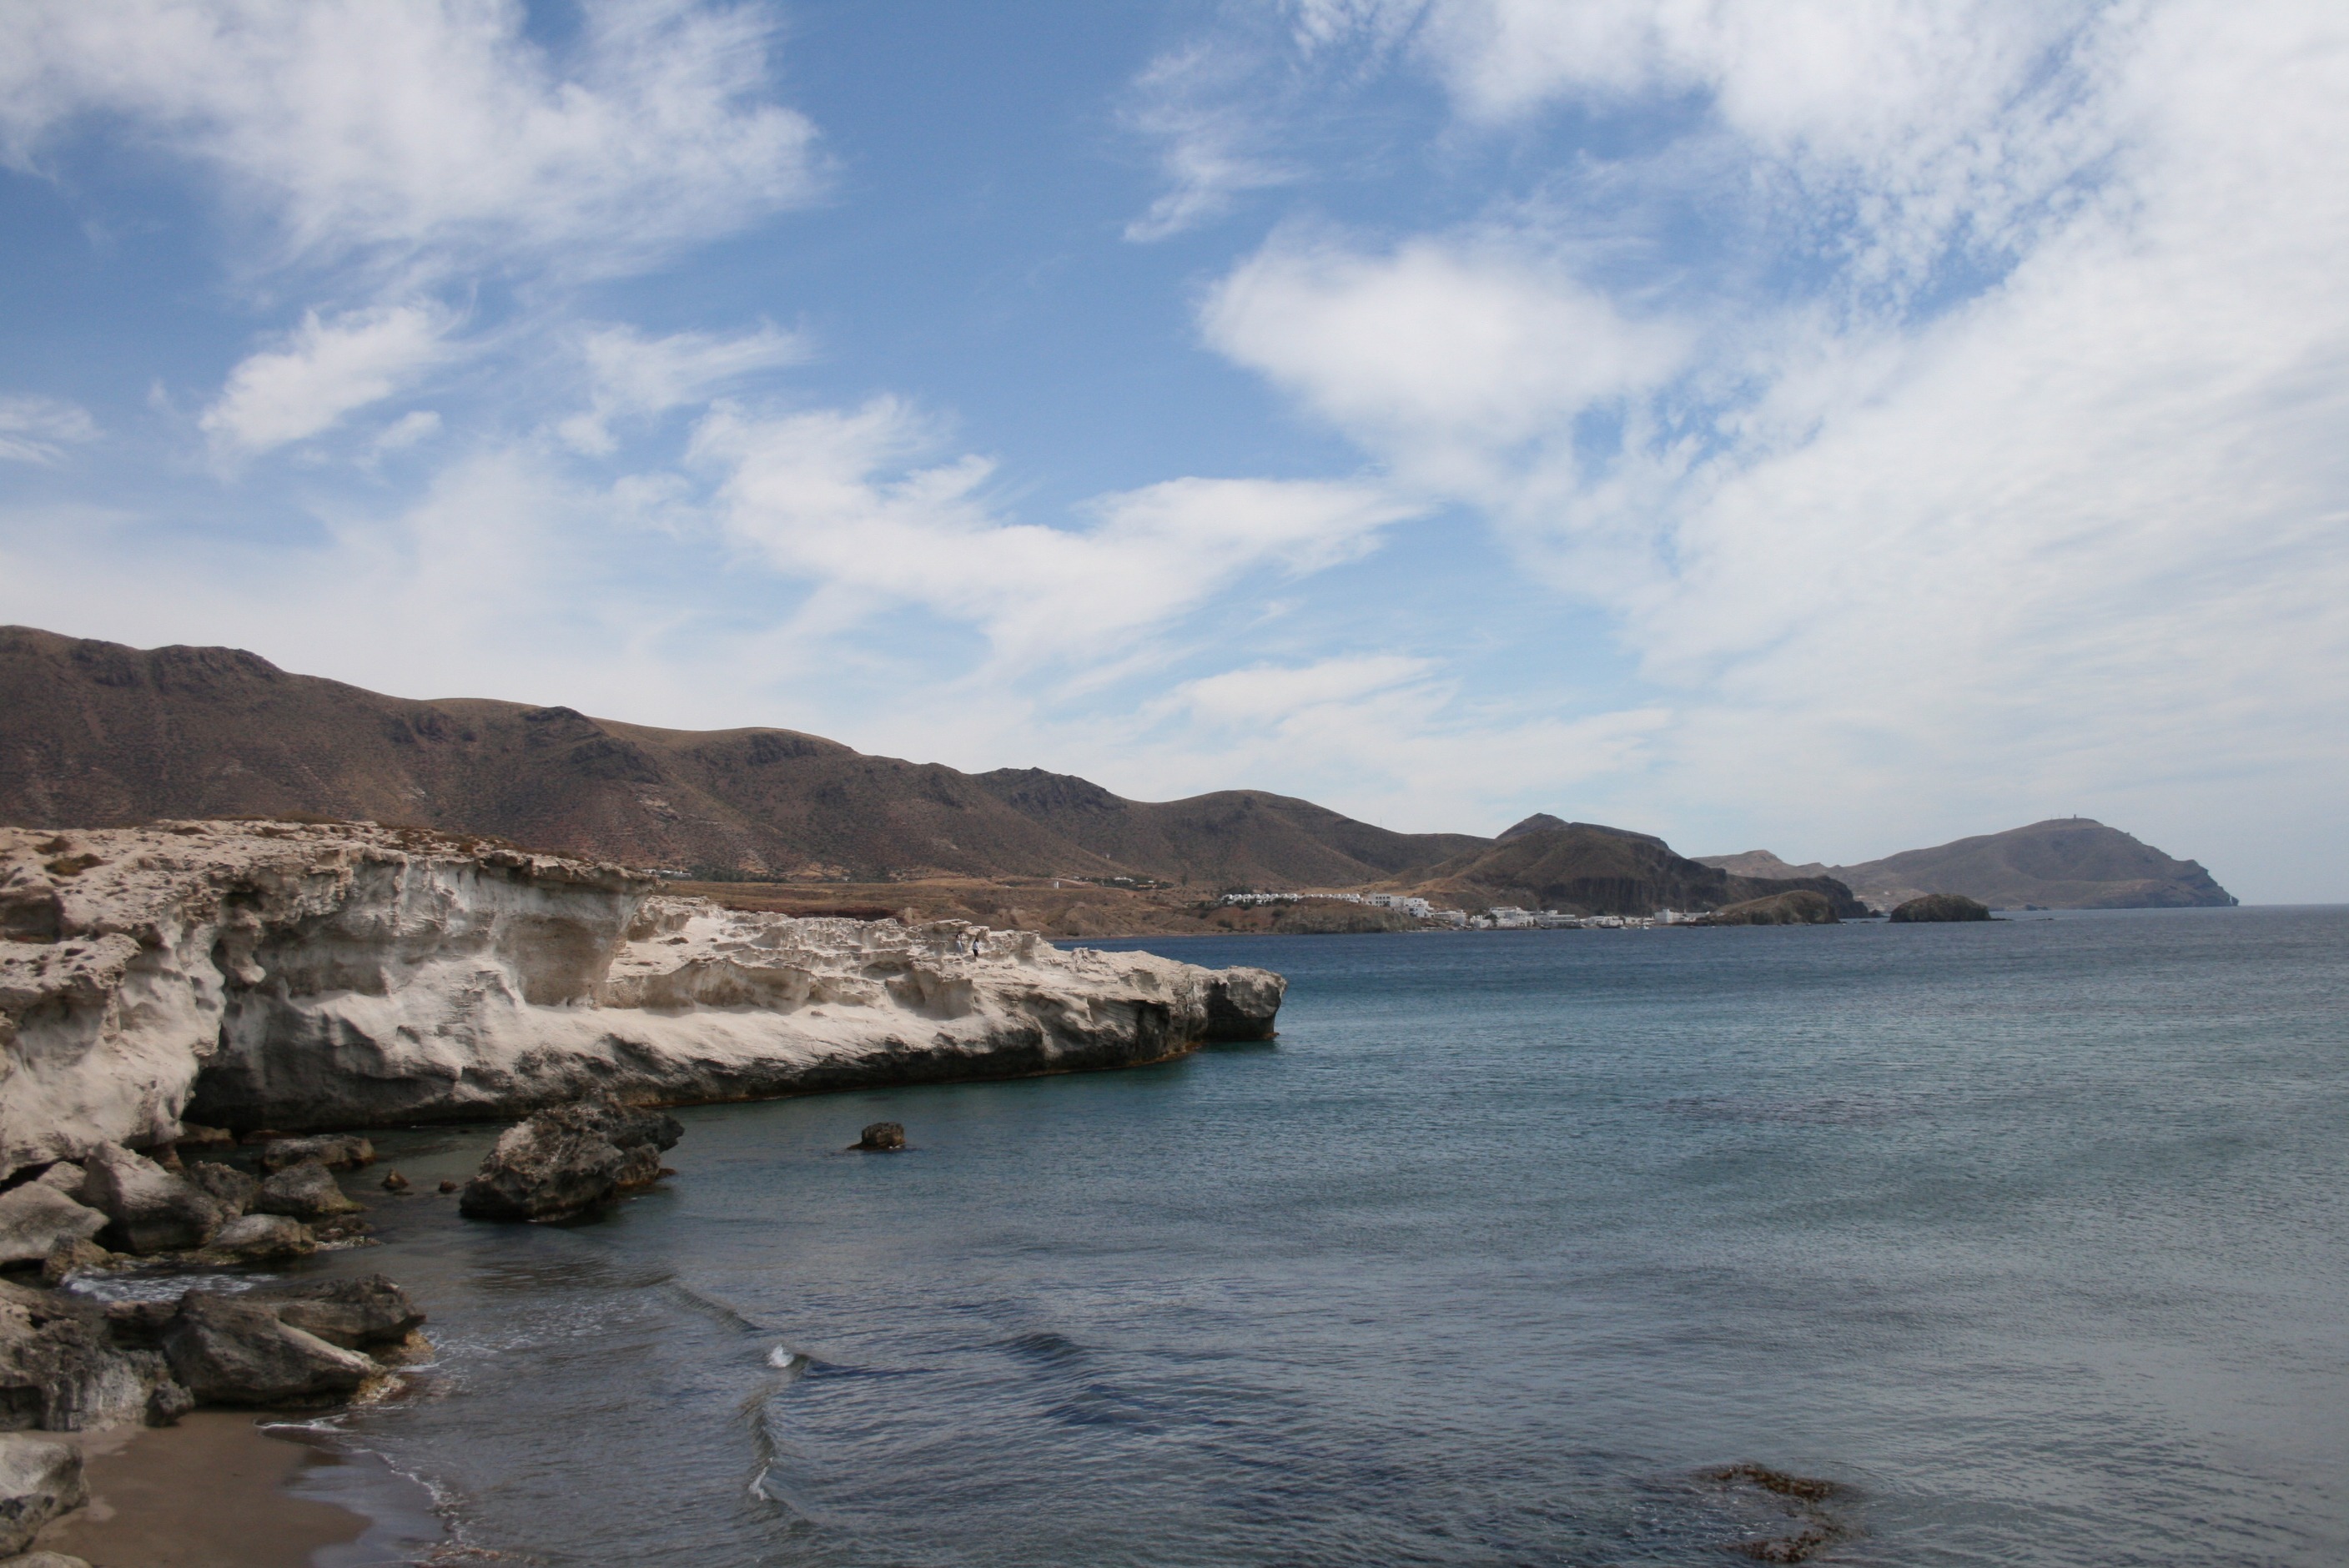
beach, landscape, sea, coast, water, rock, ocean, cloud, shore, wave, lake, cliff, cove, bay, reservoir, tourism, terrain, body of water, landscapes, beaches, loch, almeria, cabo de gata, cape, landform, geographical feature, n jar, the escullos